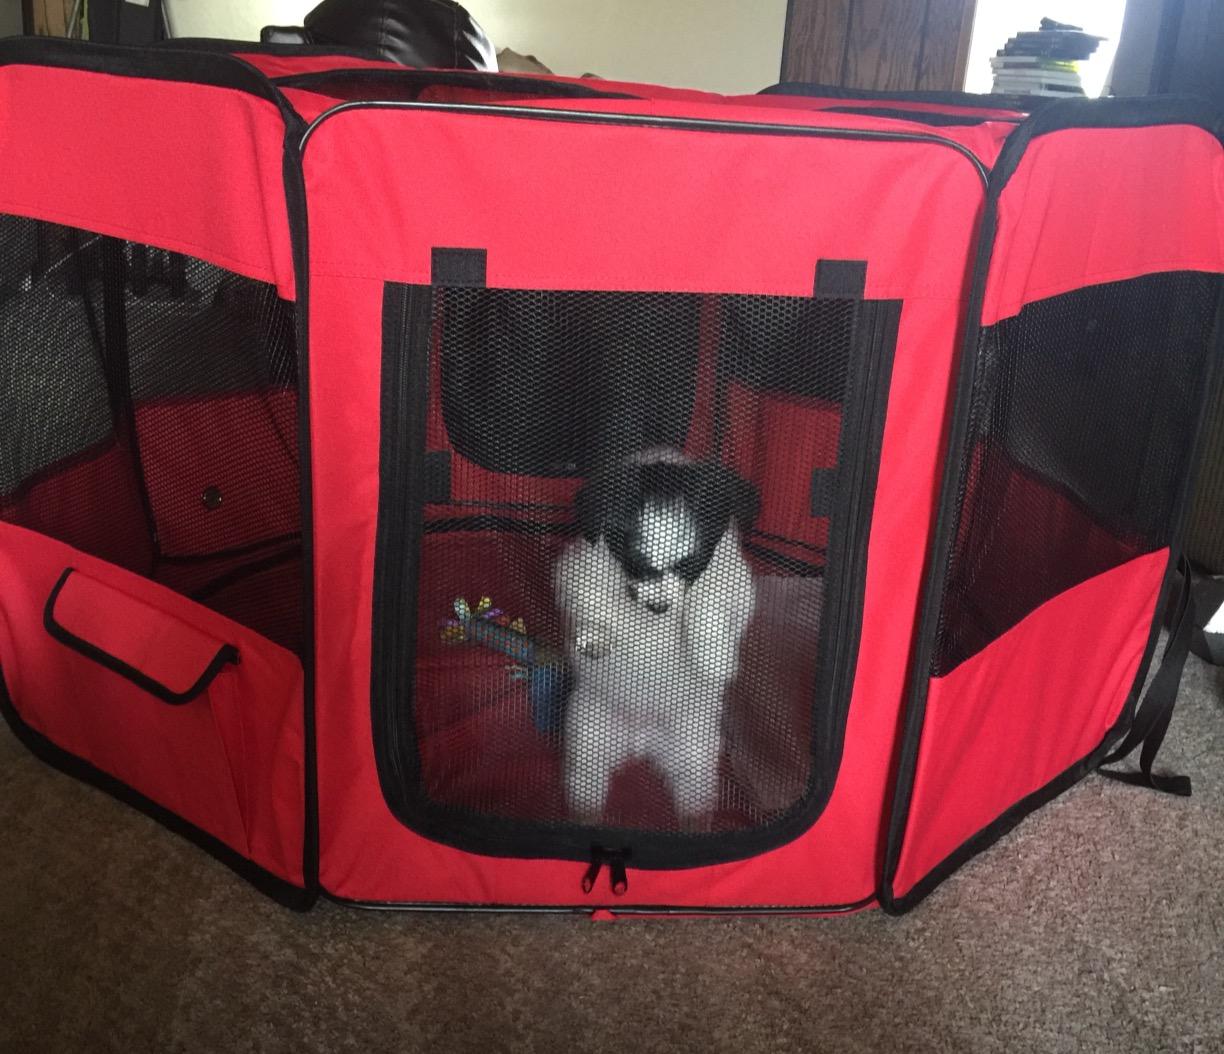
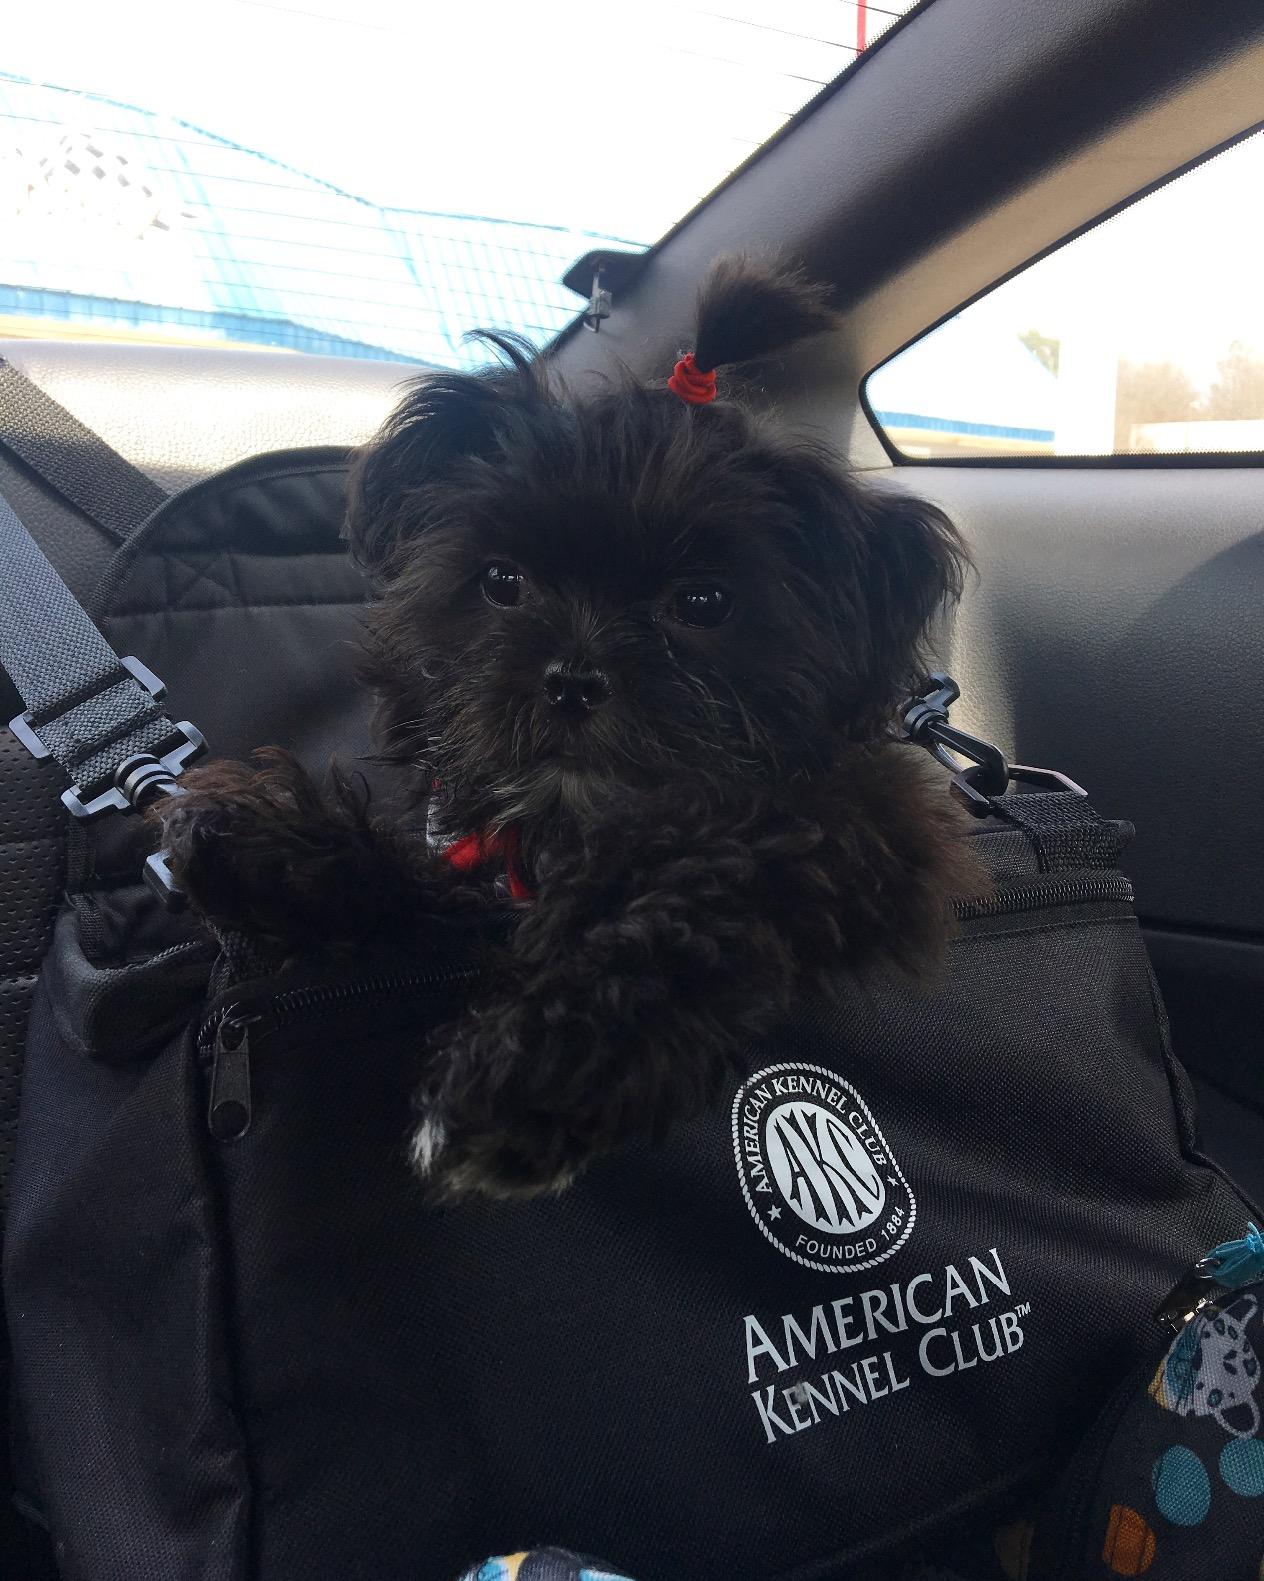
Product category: items_kennel
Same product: no